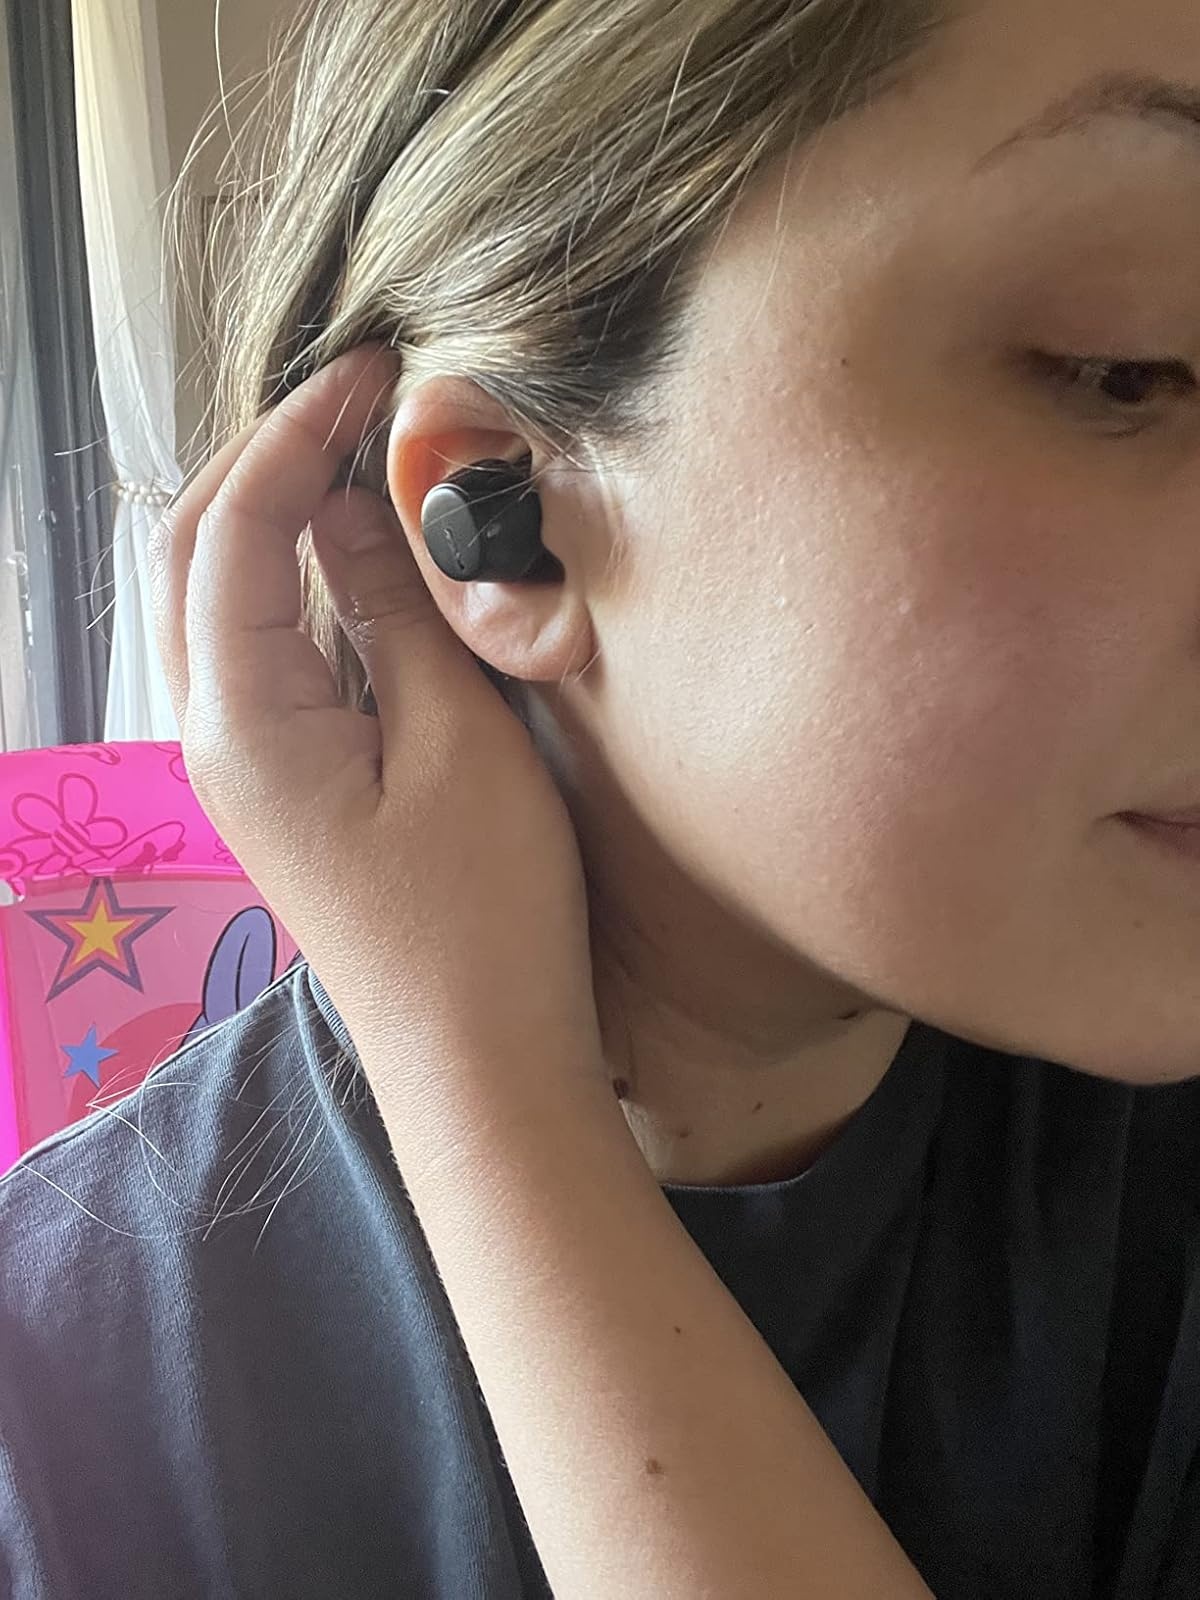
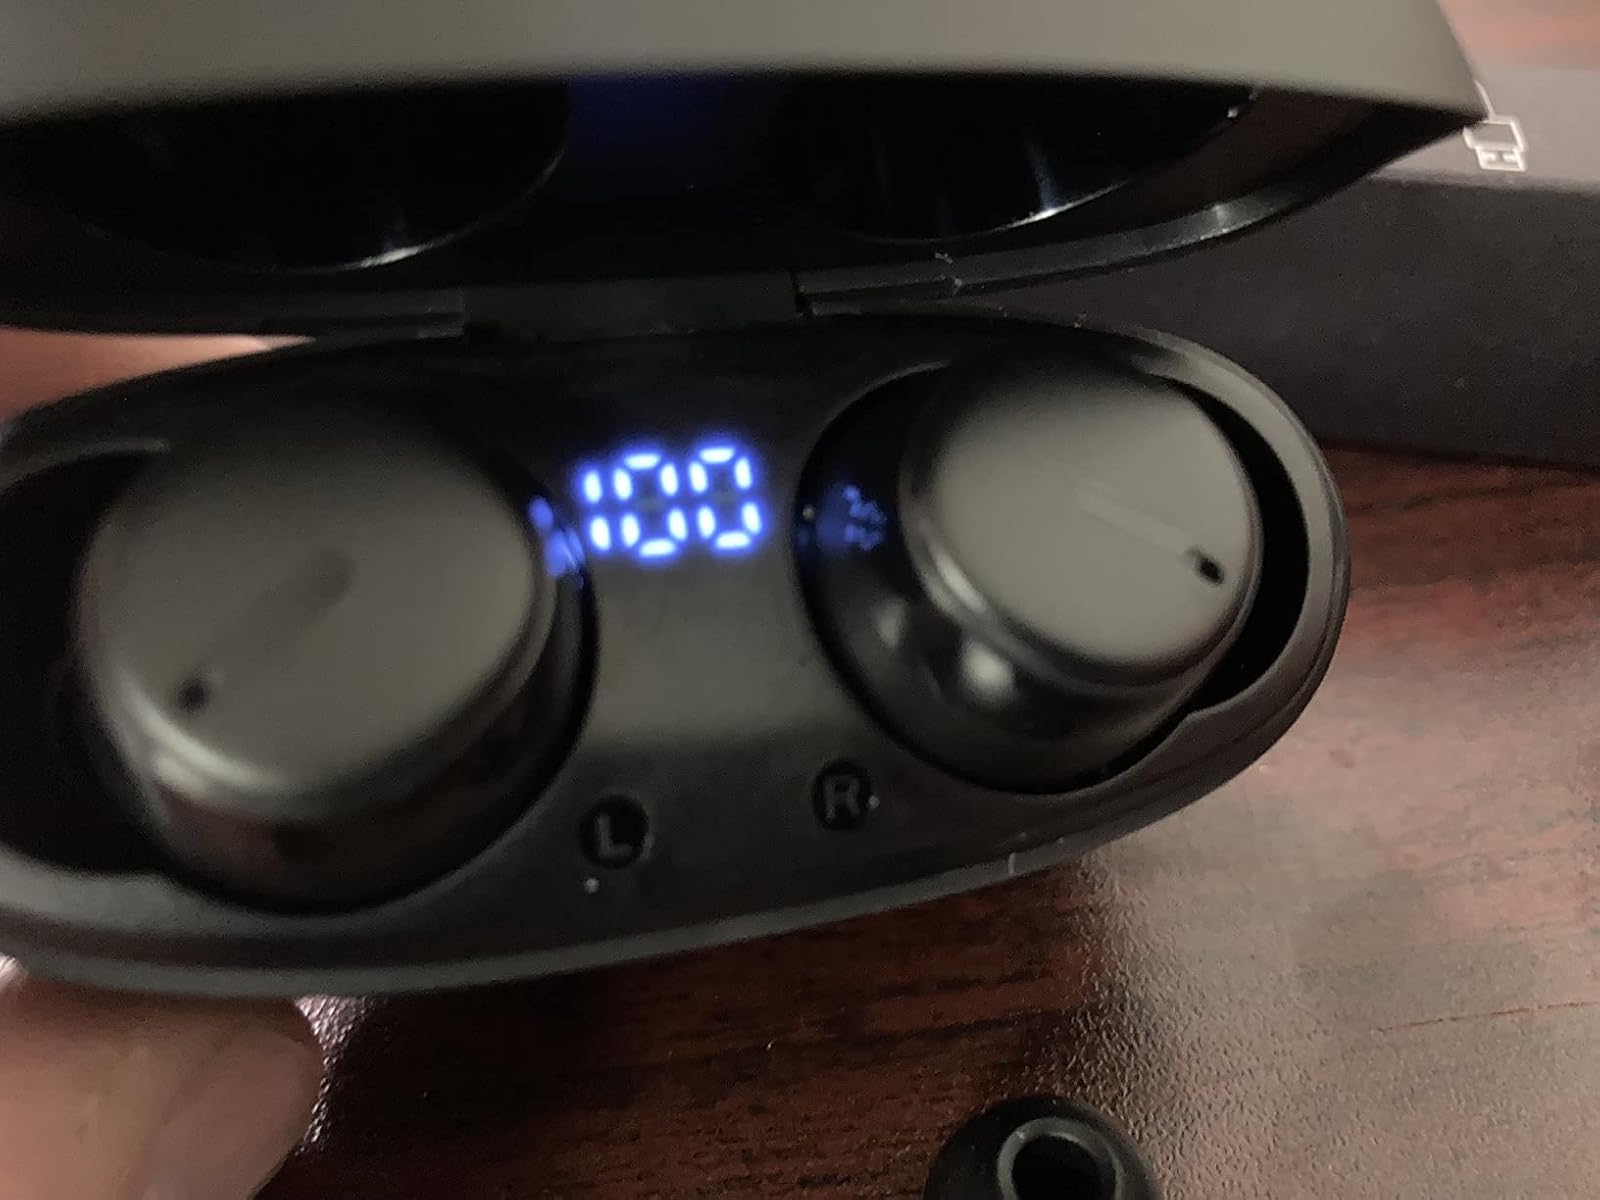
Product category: earbuds
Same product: yes